Question: Please indicate a possible affordance area of the frisbee that can be used for holding
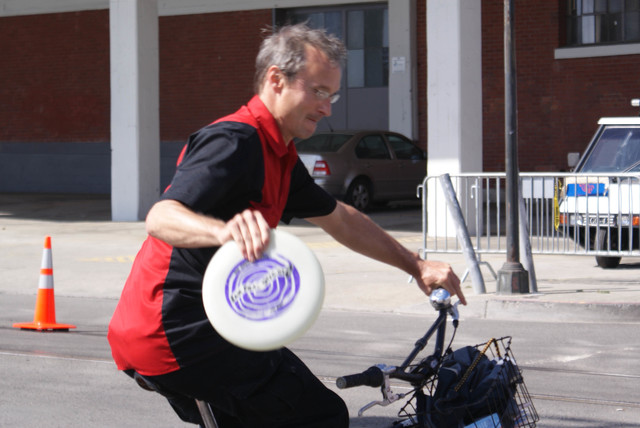
Answer: [192.934, 220.304, 332.934, 356.304]